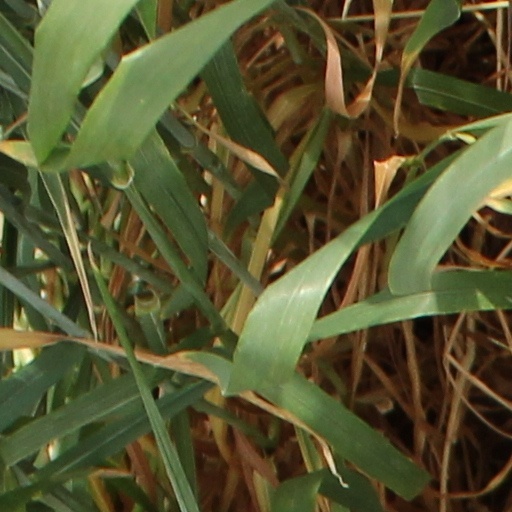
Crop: wheat